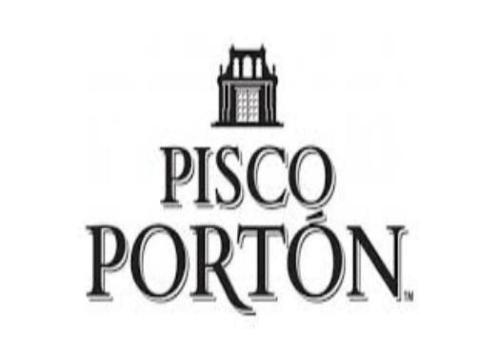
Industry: Food